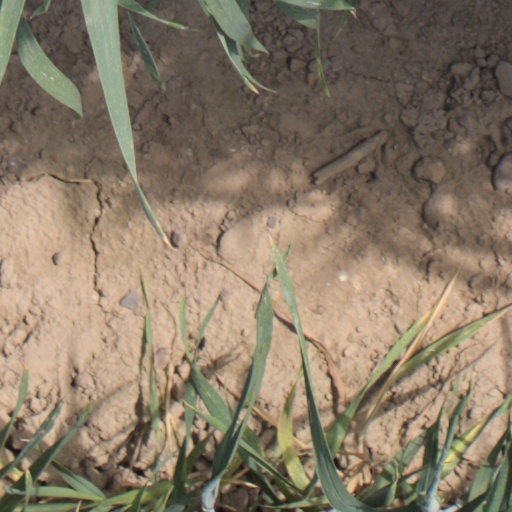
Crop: wheat